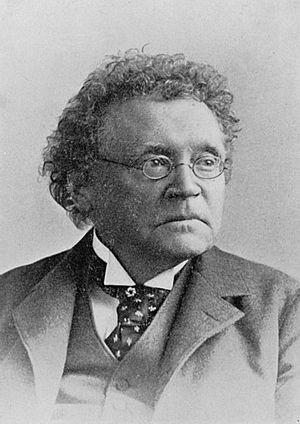
Le renouveau folk britannique désigne le regain de faveur des musiques traditionnelles des Îles Britanniques, auprès des citoyens de tout le Commonwealth. Il plonge ses racines dans l'entreprise de recueil des pièces de musique folkloriques et leur réinterprétation au cours du XVIIIᵉ siècle. Il a connu deux grands rebondissements, l'un à l'époque édouardienne, l'autre au milieu du XXᵉ siècle. Le premier marque un regain d’intérêt général pour l'écoute et la pratique de la musique folklorique ; le second s'inscrit dans l'émergence de la musique folk contemporaine. Tous deux ont exercé un profond impact sur le développement de la musique classique Outre-Manche et la création d'une école proprement nationale : ils sont à l'origine de la sous-culture des troupes folkloriques et des festivals folk, du folk progressif et du rock celtique pour ne citer que quelques-unes des nouvelles branches.